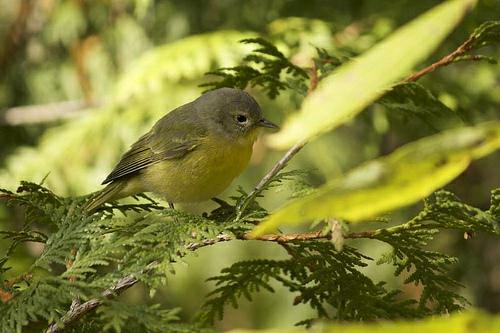
A photo of a nashville warbler